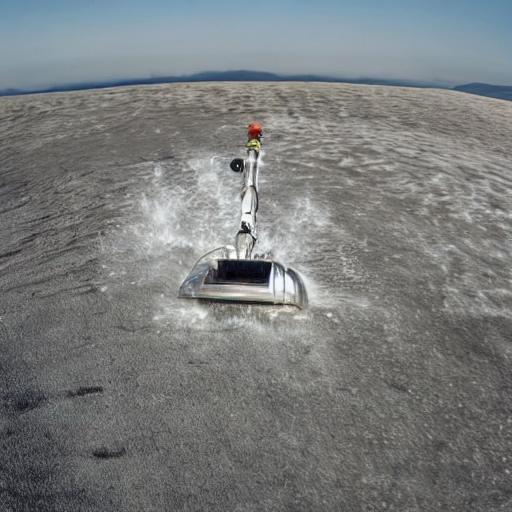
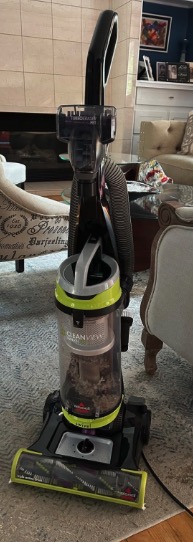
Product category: items_vacuum
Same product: no